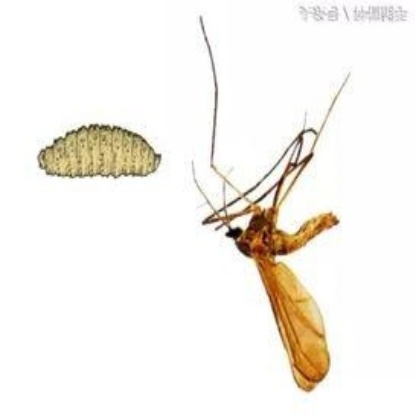
Nhãn: Sâu năn ( Muỗi hành )(Rice Gall Midge)